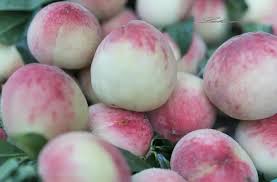
Waste category: biological